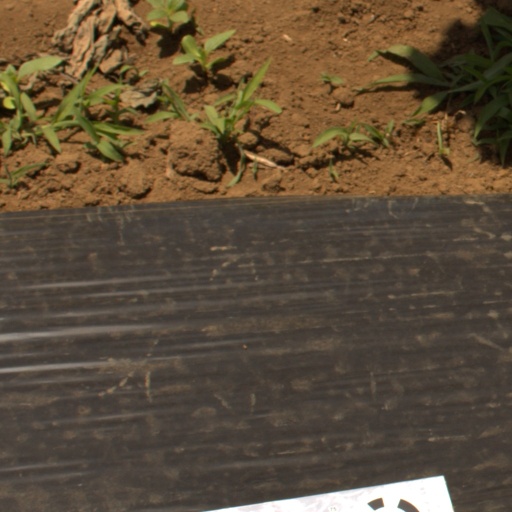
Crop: Jerusalem artichoke